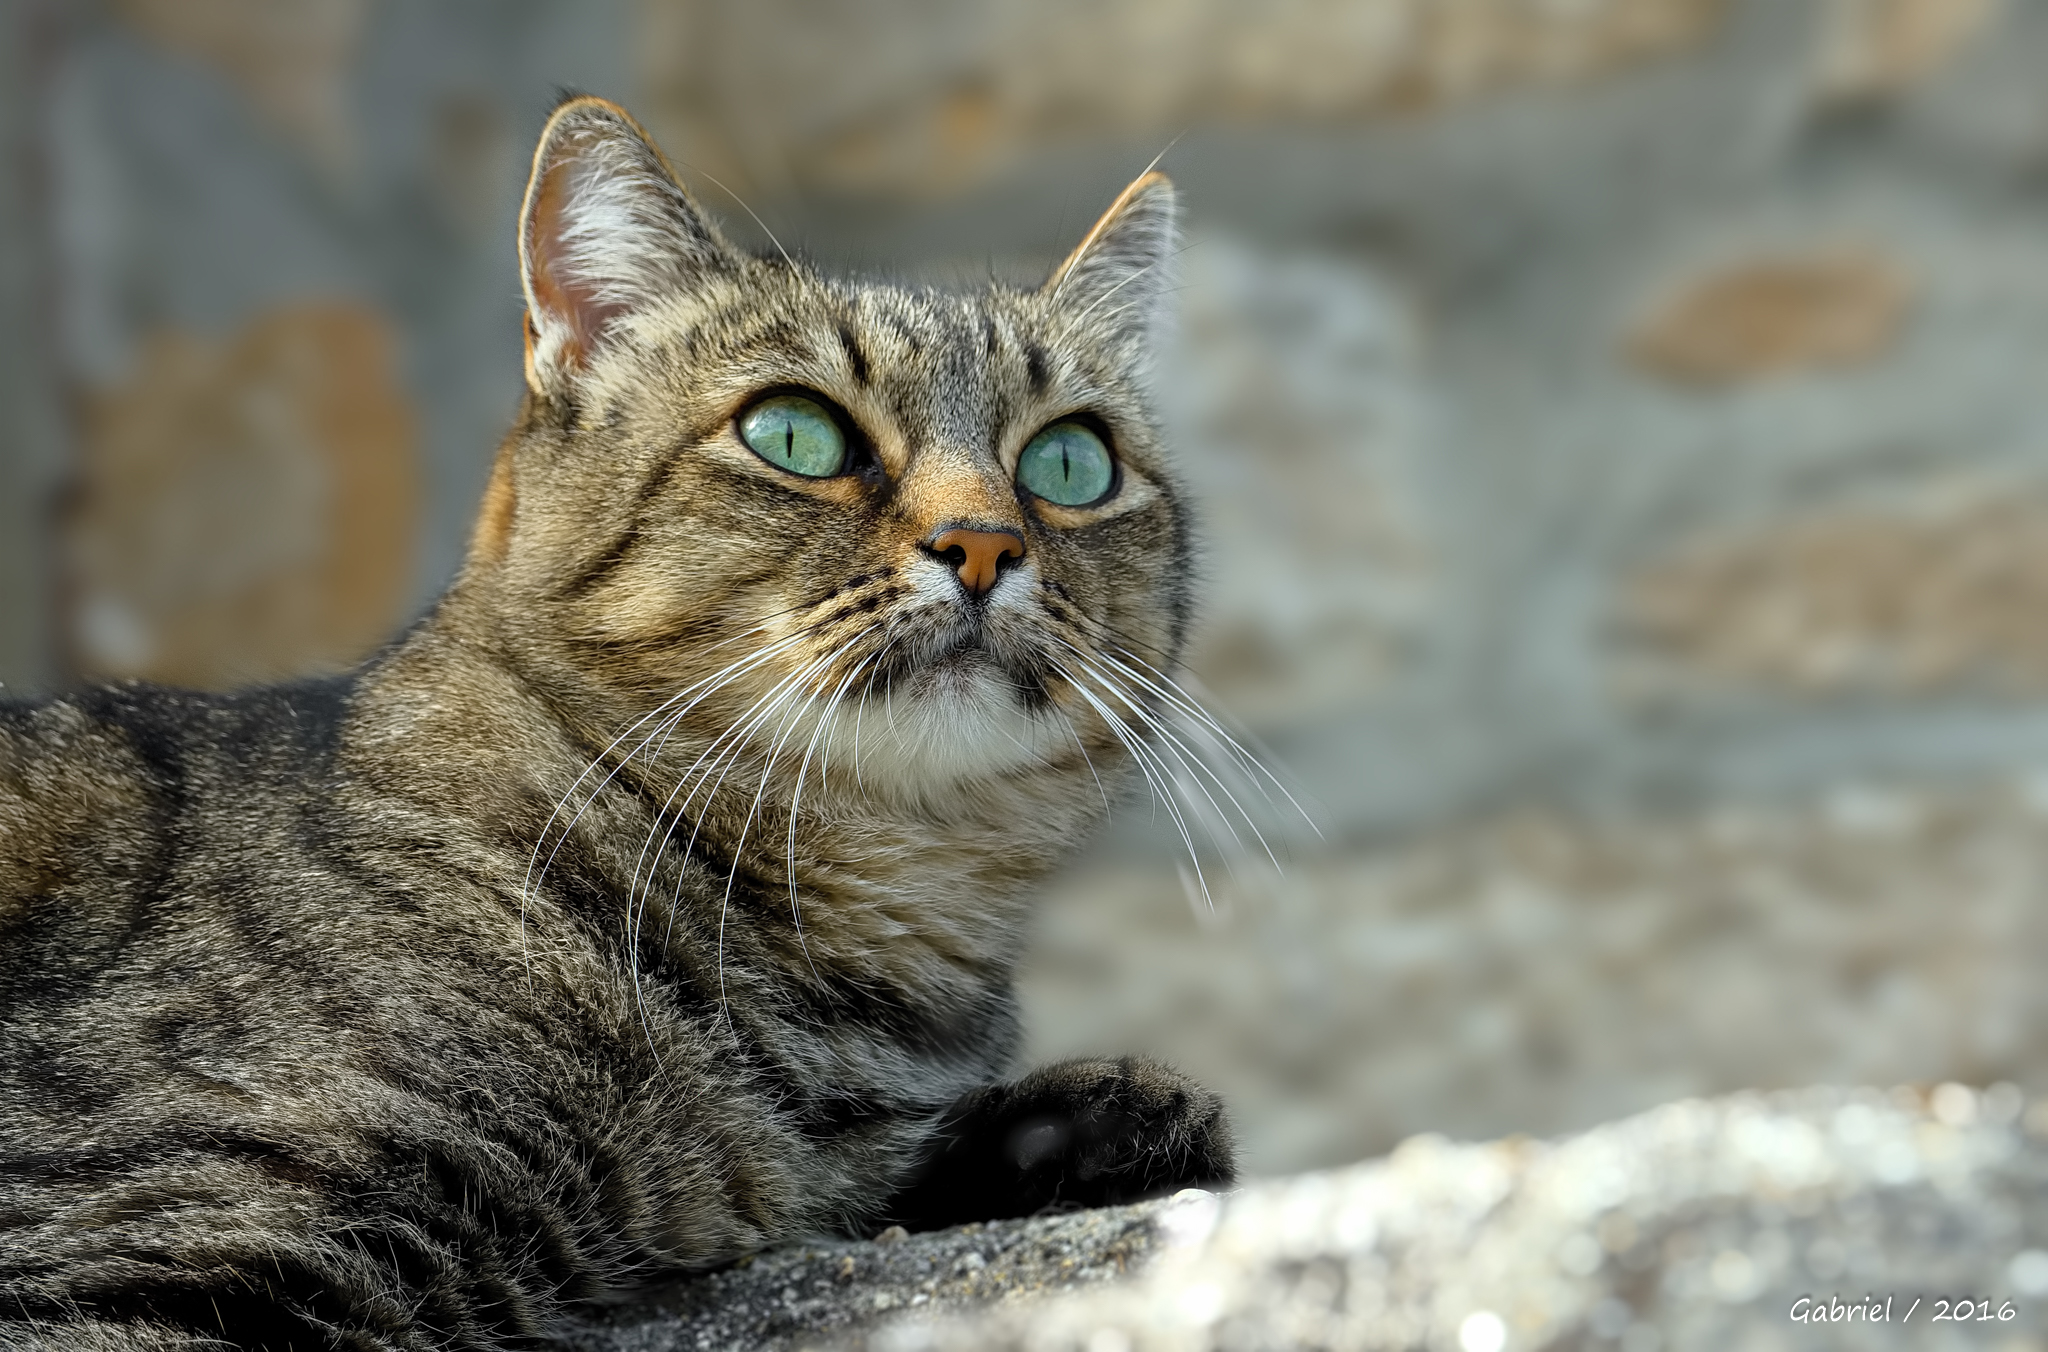
cat, mammal, fauna, cats, whiskers, hdr, animals, vertebrate, gatos, ggl1, gaby1, xovesphoto, sonydscrx10iii, sonyrx10iii, rx10iii, rx10m3, animales, tabby cat, european shorthair, wild cat, small to medium sized cats, cat like mammal, domestic short haired cat, pixie bob, rusty spotted cat